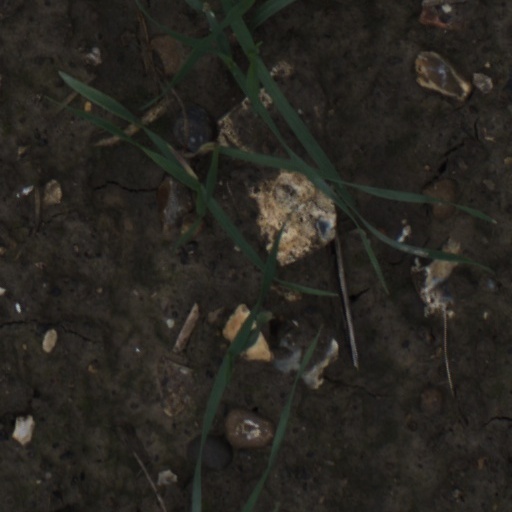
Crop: wheat